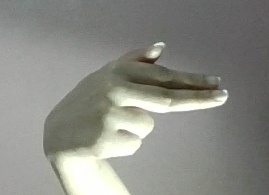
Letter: ghain